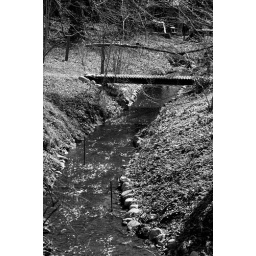
bridge over silent water